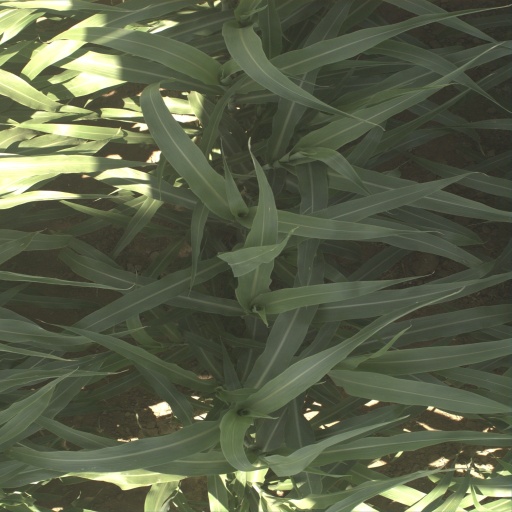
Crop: sorghum